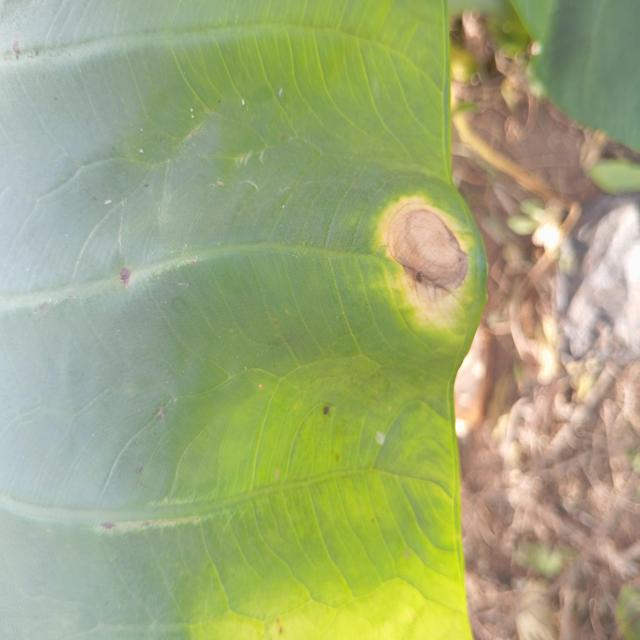
Label: Mid_Blight